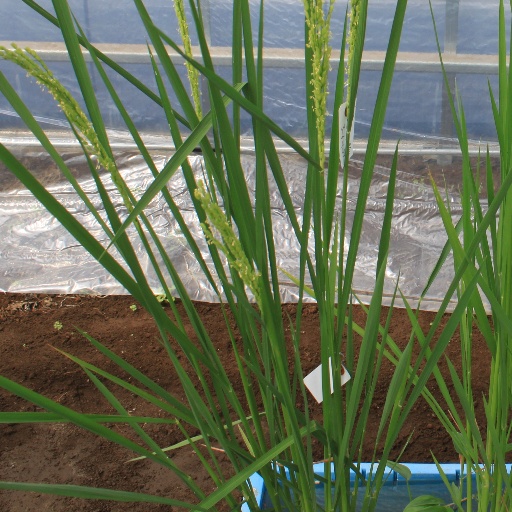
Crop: rice